Burebista (film)

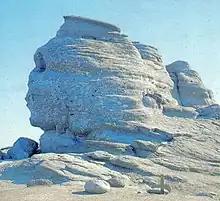
The head-shaped rock (known as the Bucegi Sphinx) with which the film begins and ends

The film begins with a shot of a rocky outcrop, shaped like a human head, apparently gazing out over the Carpathian Mountains. A voice-over explains that the expansion of Roman power is beginning to threaten the borders of the kingdom of Dacia under its "enigmatic" ruler Burebista.